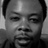
Emotion: neutral